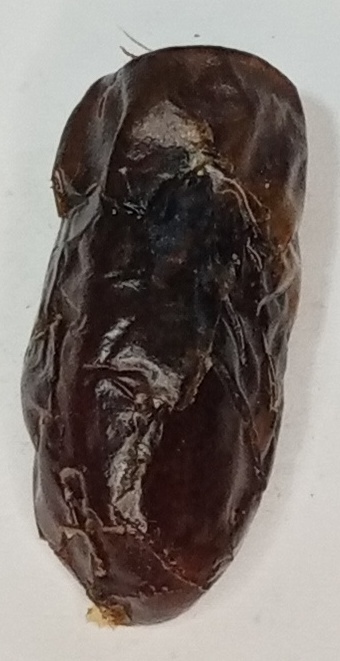
Variety: gajar
Size: small
Grade: grade-1